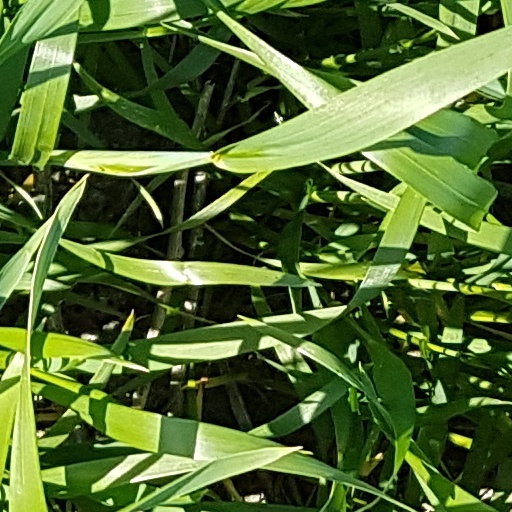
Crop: wheat